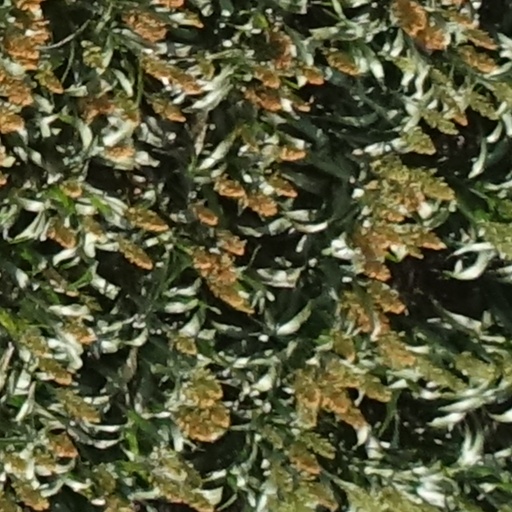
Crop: sorghum